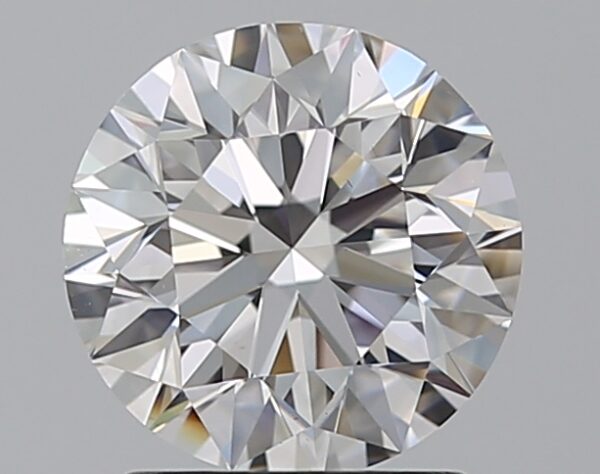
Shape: round
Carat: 1.5
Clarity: VS1
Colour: D
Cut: EX
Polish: EX
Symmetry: EX
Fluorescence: N
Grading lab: GIA
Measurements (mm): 7.22 x 7.27 x 4.6